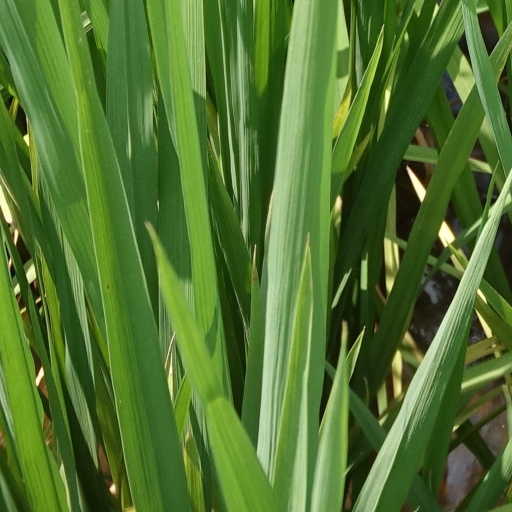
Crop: rice